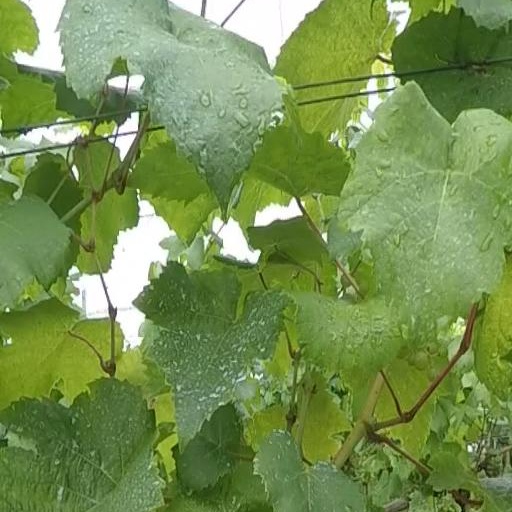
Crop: grape